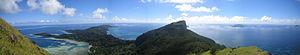
Photo panoramique du Mont Duff, Île Mangareva, Îles Gambier
Le mont Duff, aussi appelé Auorotini en mangarévien, est le plus haut sommet avec 441 m de l'île de Mangareva aux îles Gambier en Polynésie française.